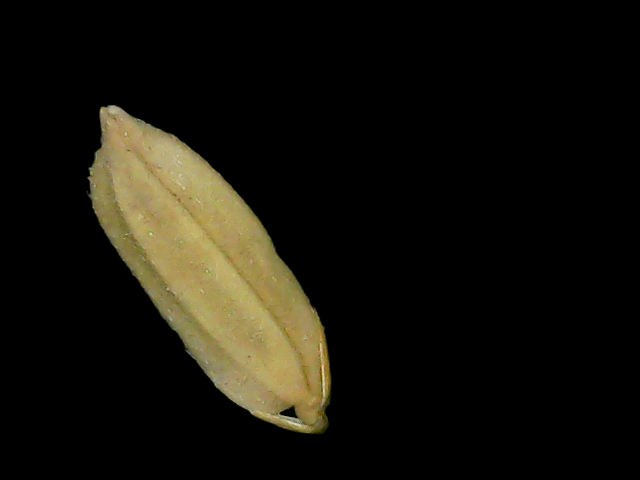
Rice variety: Bd52